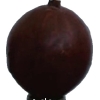
Label: gooseberry